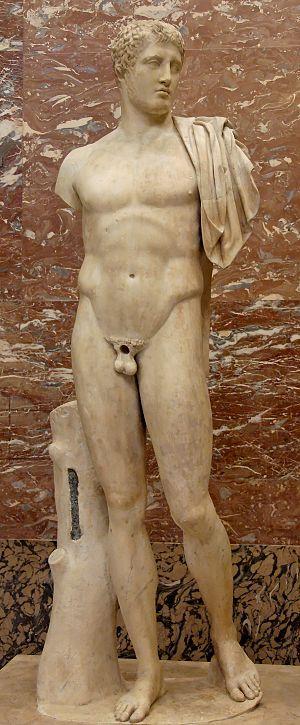
Diomède emportant le Palladion (aujourd'hui disparu). Marbre, copie romaine du IIe-IIIe siècle ap. J.-C. d'après un original du Ve siècle av. J.-C. attribué à Nausyclès ou Crésilas.